Sagittarius Dwarf Spheroidal Galaxy

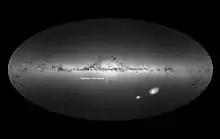
The Sagittarius Dwarf Spheroidal Galaxy in Aitoff allsky view

The Sagittarius Dwarf Spheroidal Galaxy (Sgr dSph), also known as the Sagittarius Dwarf Elliptical Galaxy (Sgr dE or Sag DEG), is an elliptical loop-shaped satellite galaxy of the Milky Way. It contains four globular clusters in its main body, with the brightest of them — NGC 6715 (M54) — known well before the discovery of the galaxy itself in 1994. Sgr dSph is roughly 10,000 light-years in diameter, and is currently about 70,000 light-years from Earth, travelling in a polar orbit (an orbit passing over the Milky Way's galactic poles) at a distance of about 50,000 light-years from the core of the Milky Way (about one third of the distance of the Large Magellanic Cloud). In its looping, spiraling path, it has passed through the plane of the Milky Way several times in the past. In 2018, the Gaia project of the European Space Agency showed that Sgr dSph had caused perturbations in a set of stars near the Milky Way's core, causing unexpected rippling movements of the stars triggered when it moved through the Milky Way between 300 and 900 million years ago.